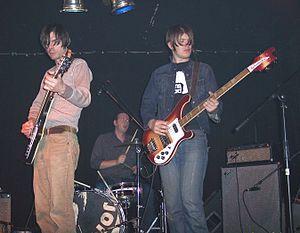
Le Temple du Peuple est une secte fondée par le révérend Jim Jones en 1955, à Indianapolis, aux États-Unis. La secte adhère en 1960 à la fédération d'Églises protestantes des Disciples du Christ, bien que Jones critique de plus en plus ouvertement le christianisme, rendant l'orientation de l'église plus politique que religieuse. Elle s'installe ensuite en Californie, d'abord à Ukiah puis à San Francisco. Dans chaque ville, Jones recrute des populations différentes : d'abord des familles majoritairement blanches, puis des étudiants blancs utopistes et ayant reçu une instruction poussée, enfin un grand nombre d'habitants noirs de milieux défavorisés, dont beaucoup d'anciens accros à l'héroïne traités dans le centre de désintoxication régi par le Temple du Peuple. La secte revendique également une inspiration communiste et antiraciste.